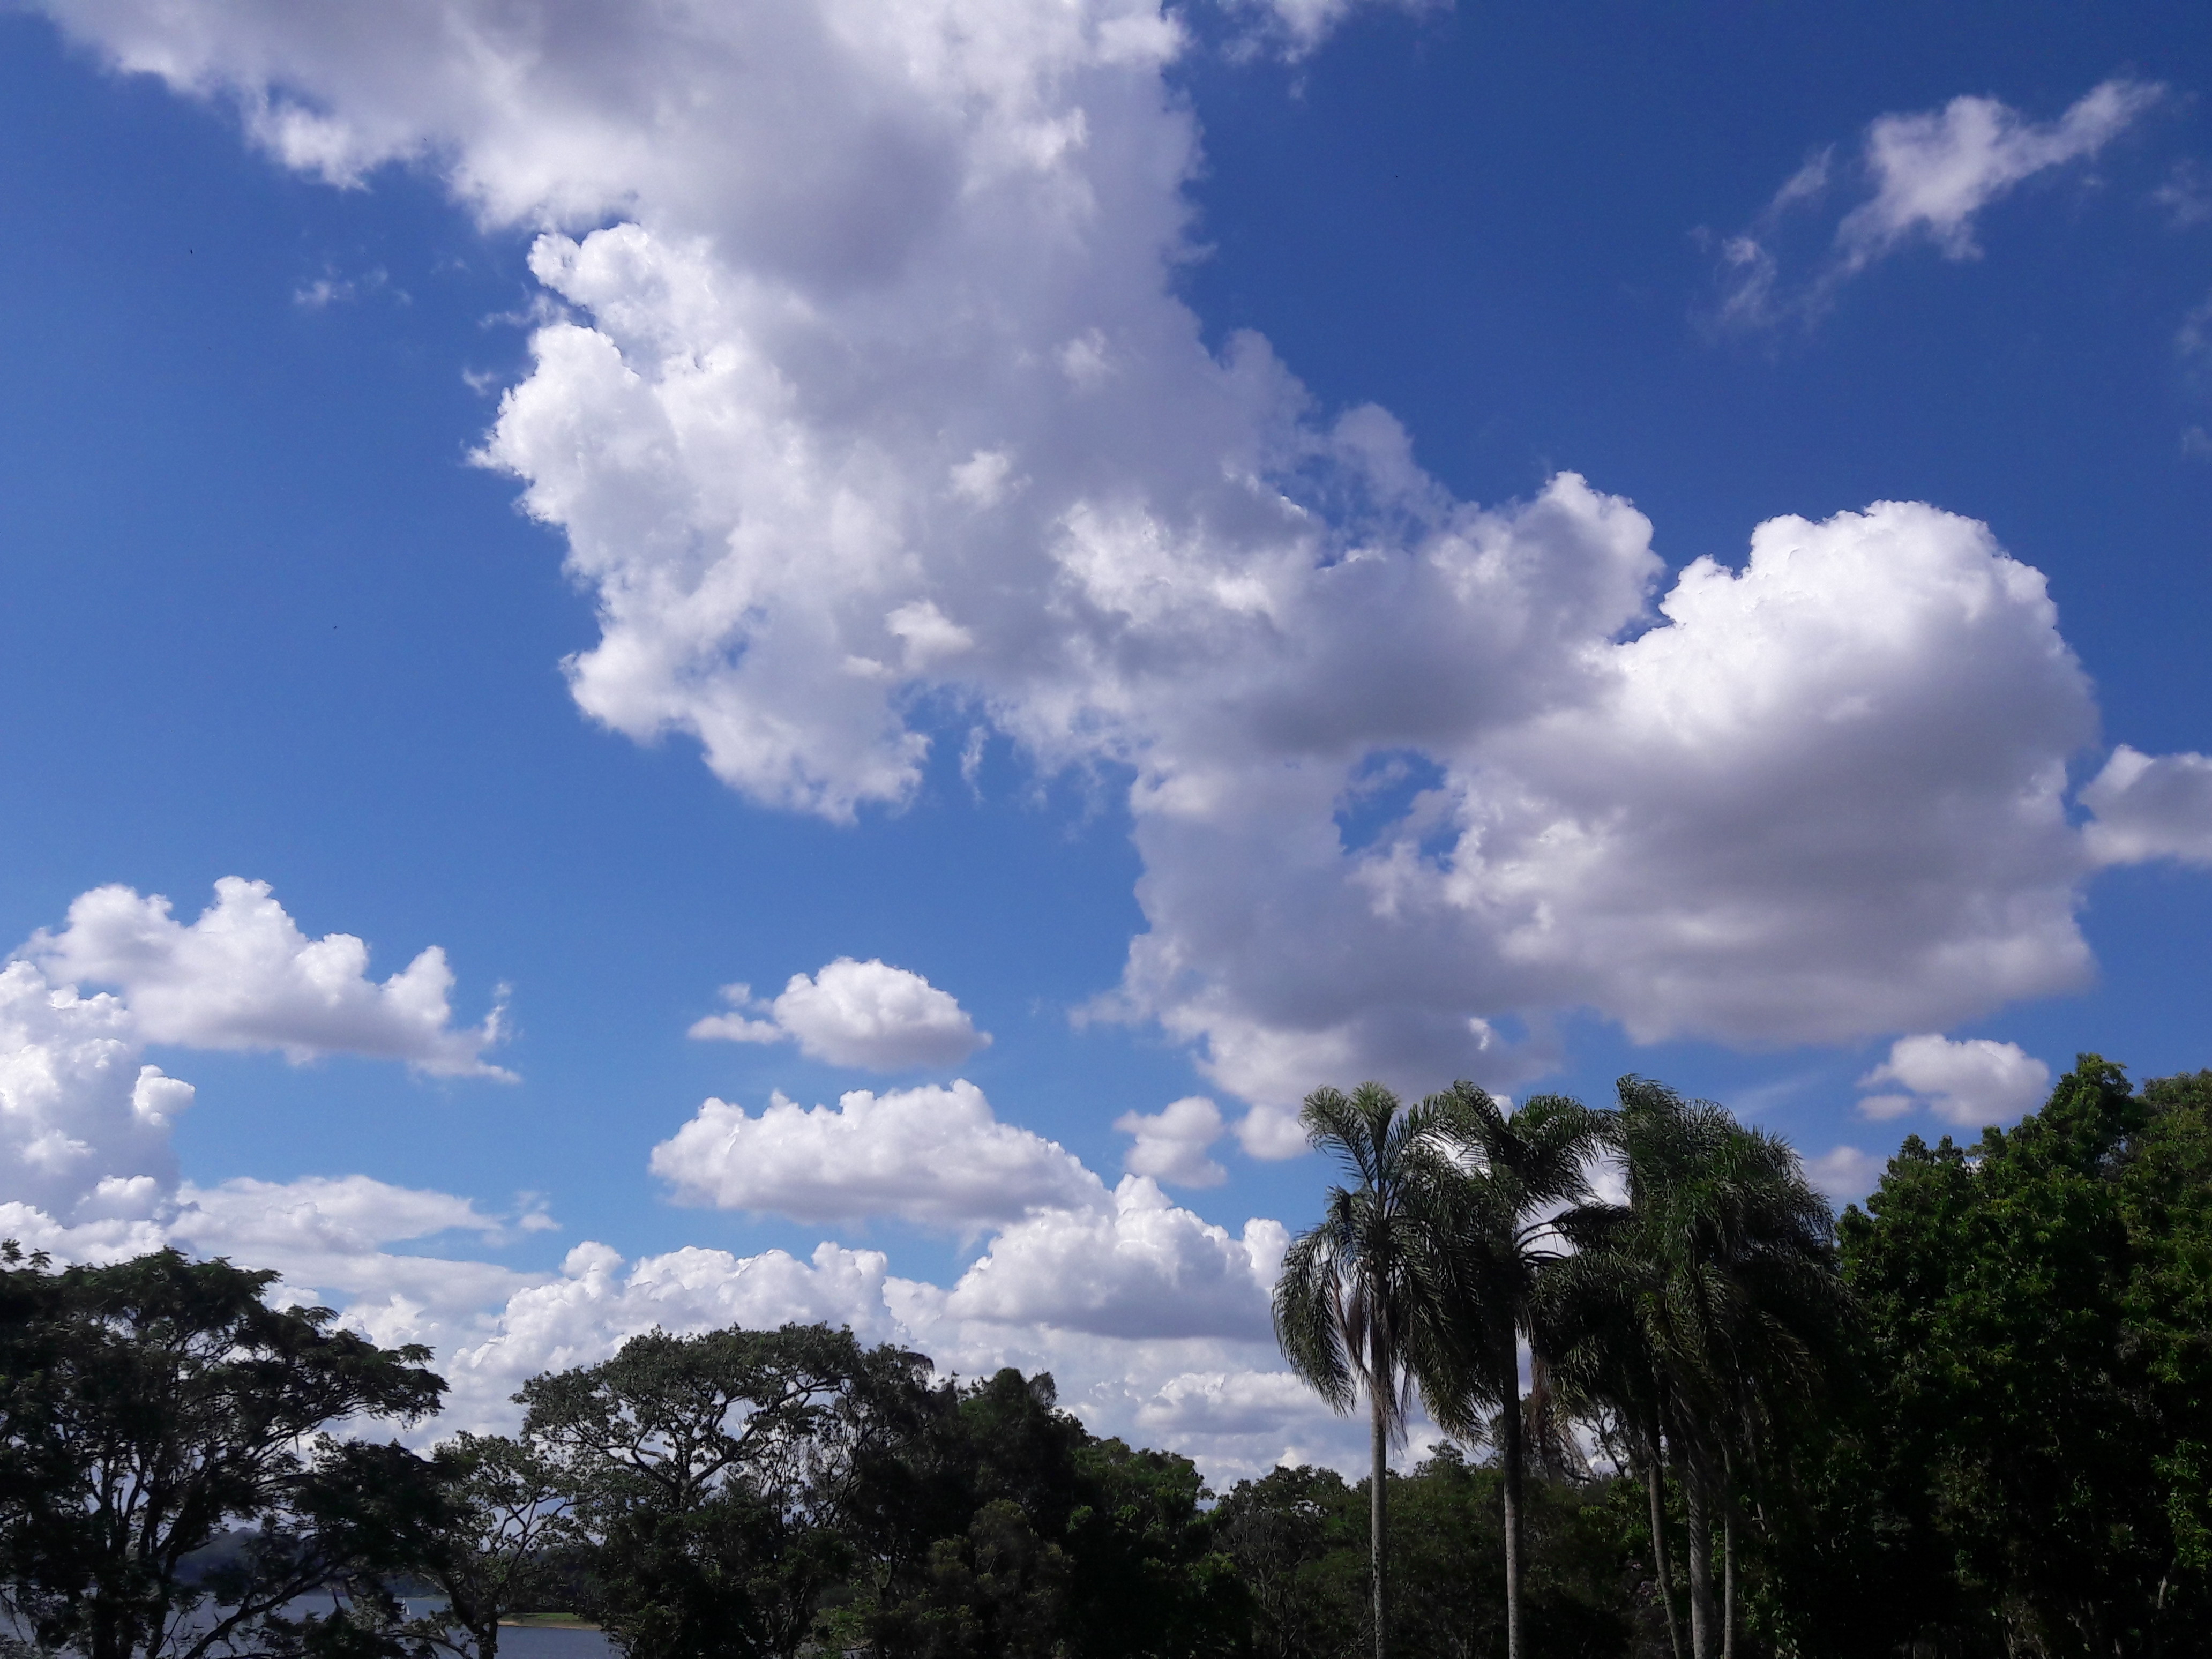
natural, nature, vegetation, blue, daytime, sky, natural environment, cloud, tree, cumulus, woody plant, azure, Colorfulness, biome, electric blue, meteorological phenomenon, space, arecales, calm, palm tree, temperate broadleaf and mixed forest, tropics